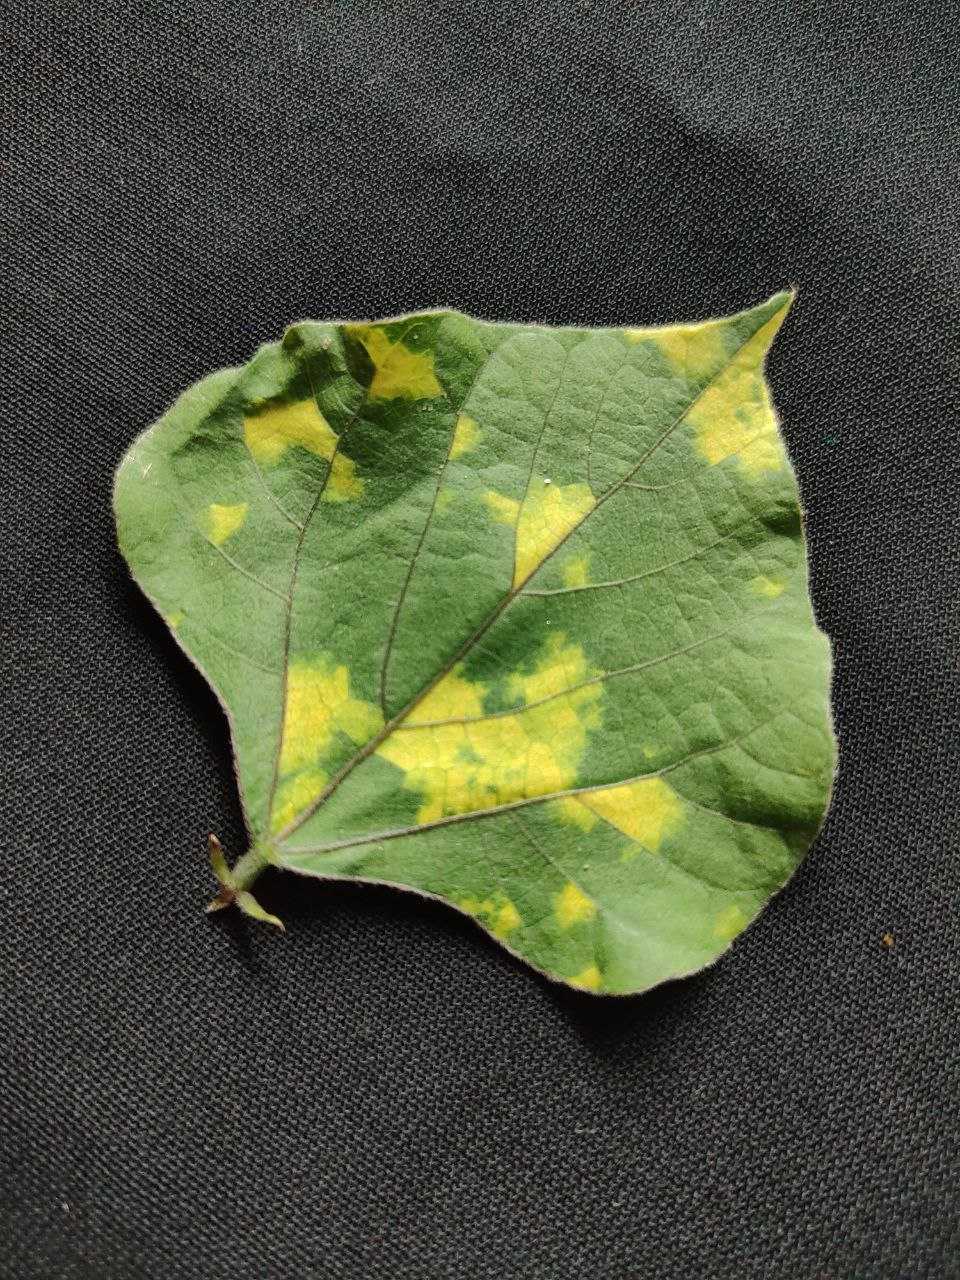
Crop: bean
Leaf condition: Mosaic Virus